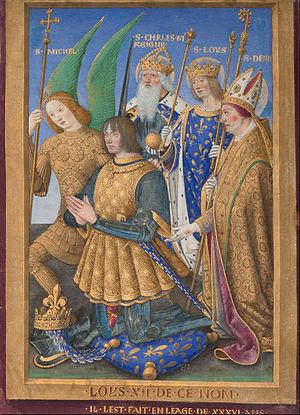
Le Sceptre de saint Louis était un sceptre royal datant du Moyen Âge qui faisait autrefois partie des regalia du royaume de France. Le sceptre était surmonté d'une fleur de lys et était utilisé de pair par le roi lors des cérémonies, en particulier celle du sacre, avec la main de justice.